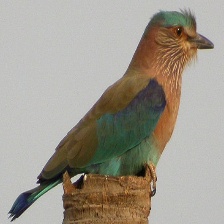
Species: INDIAN ROLLER
Scientific name: CORACIAS BENGHALENSIS